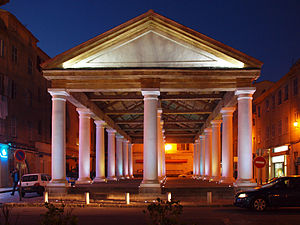
L'Île Rousse / Byhistorie
Den overdækkede og restaurerede torveplads.
L’Île-Rousse er en kommune i departementet Haute-Corse på Korsika. Byen er – efter Calvi – det næststørste, byområde i Balagne, Korsikas nordvestlige del.